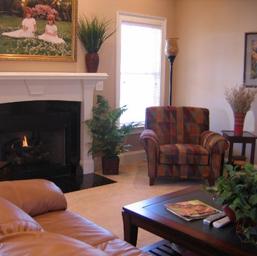
Room type: livingroom